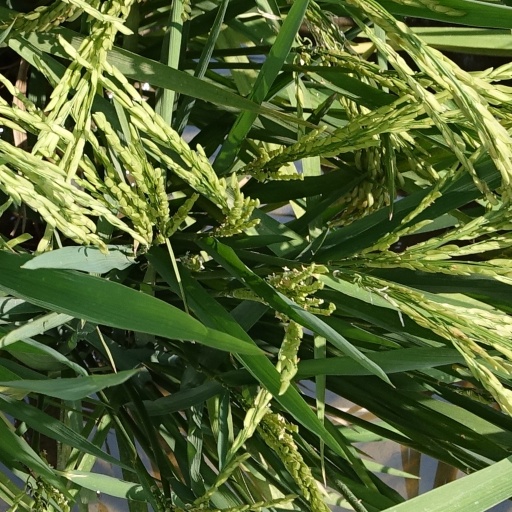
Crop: rice